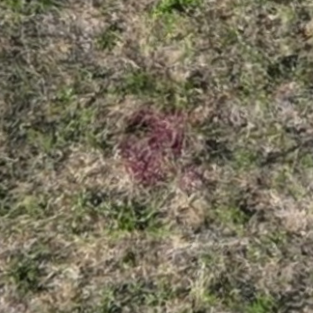
Month: july
Dye color: red
Dye concentration: high